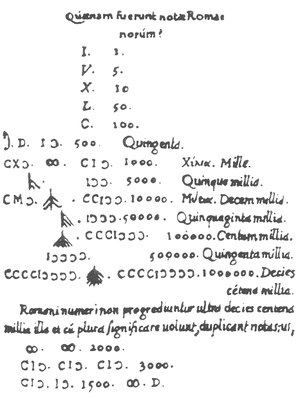
La numération romaine est un système de numération additive utilisé par les anciens Romains. Les nombres sont représentés à l'aide de symboles combinés entre eux, notamment par les signes I, V, X, L, C, D et M, appelés chiffres romains, qui représentent respectivement les nombres 1, 5, 10, 50, 100, 500 et 1 000. Ces « abréviations destinées à notifier et à retenir les nombres » ne permettaient pas à leurs utilisateurs de faire des calculs, qui étaient effectués au moyen d'abaques.